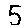
Label: 5